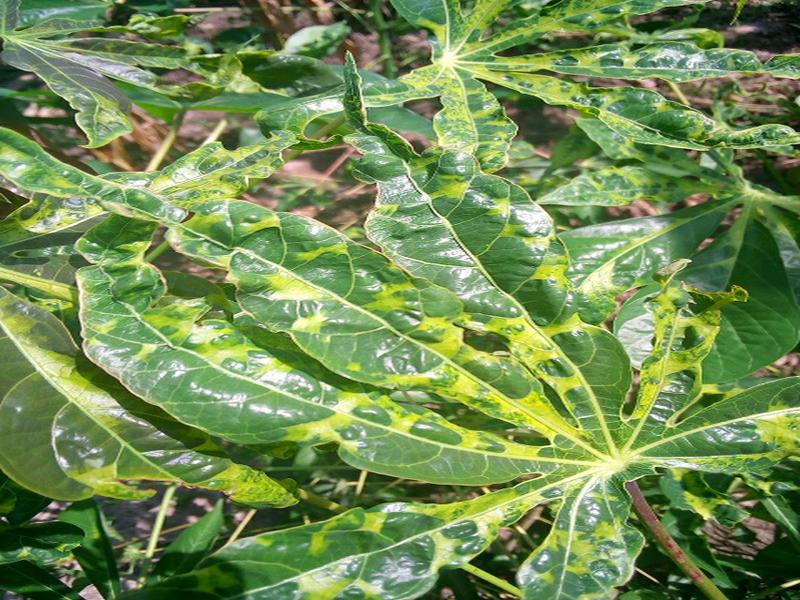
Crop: cassava
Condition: mosaic_disease